Nikodem Caro

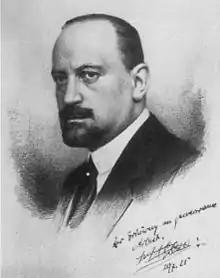
A portrait of Nikodem Caro

Nikodem Caro (23 May 1871, Łódź, then Russian Empire – 27 June 1935, Rome, Italy) was an industrial chemist and entrepreneur. Caro was born in Łódź, to a prominent Silesian-Jewish family. He studied chemistry in Berlin at the Technische Hochschule in Berlin (now Technische Universität Berlin) and got his doctorate from Rostock University. From 1895 on he worked in the Deutsche Dynamit AG with Adolph Frank on the development of calcium cyanamide as a means of fixing nitrogen, hence the Frank-Caro process. Caro became an important figure in the nitrogen fixation industry and a rival of Fritz Haber.